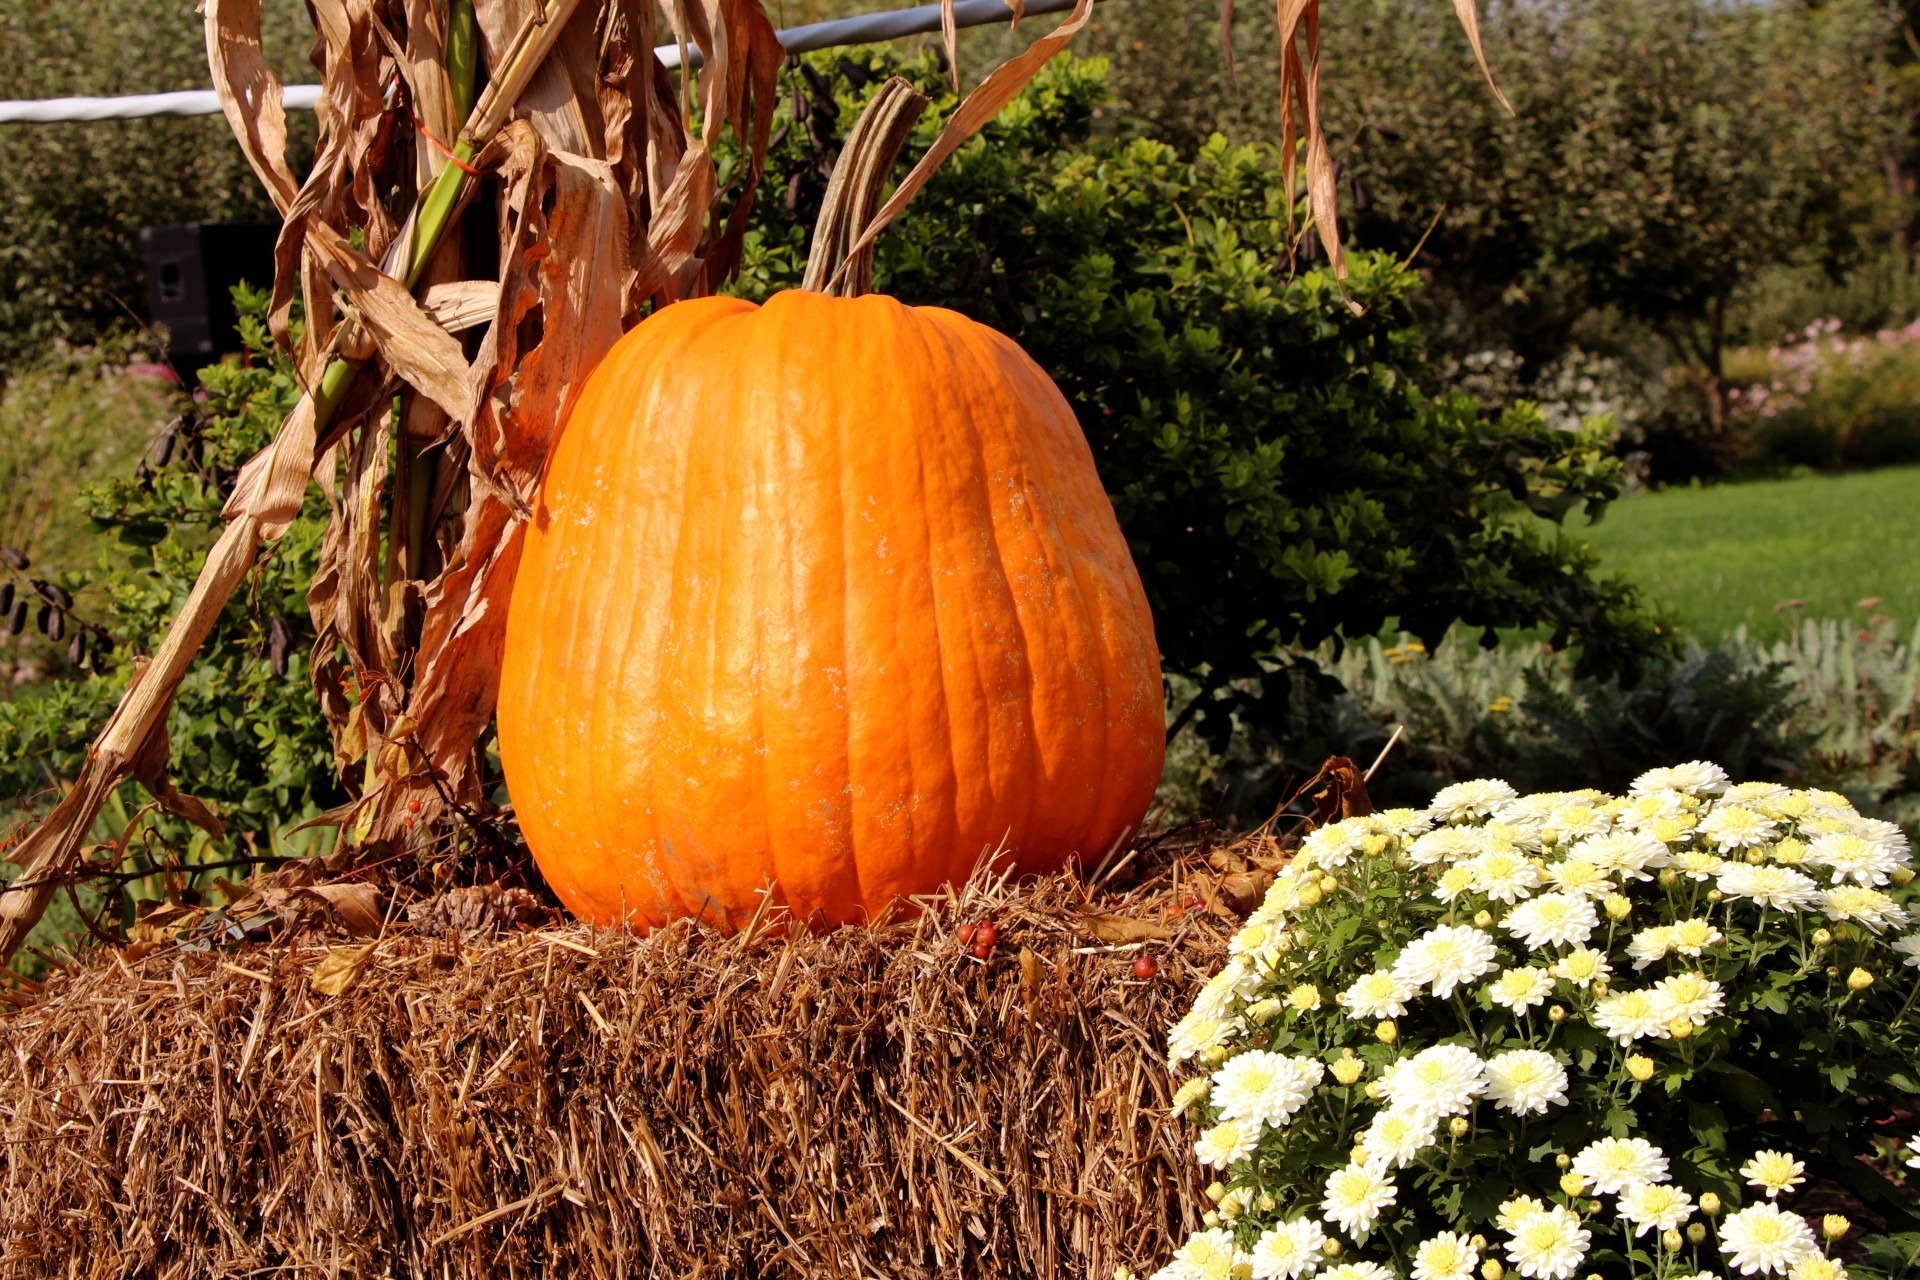
fall, flower, orange, produce, autumn, pumpkin, halloween, season, gourd, hay bale, carving, cucurbita, harvest festival, man made object